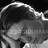
Emotion: sad